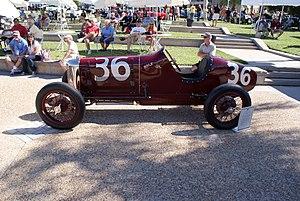
Harold Arminius Miller, dit Harry Miller, né le 9 décembre 1875 à Menomonie et mort le 3 mai 1943 à Détroit à l'âge de 67 ans, était un ingénieur et constructeur automobile américain de voitures de course durant les années 1920 et 1930.